JuveCaserta Basket

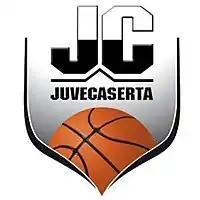
The Juvecaserta logo that was introduced in 2004

Finishing in second-place in the league during the 2009–10 season, Caserta reached the playoff semi-finals but lost the series against Armani Jeans Milano 2-3.